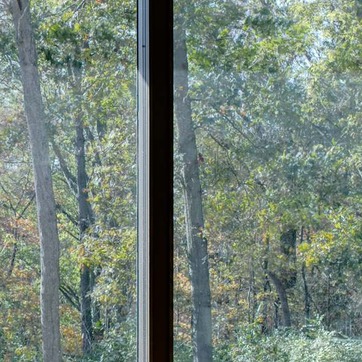
Material: glass